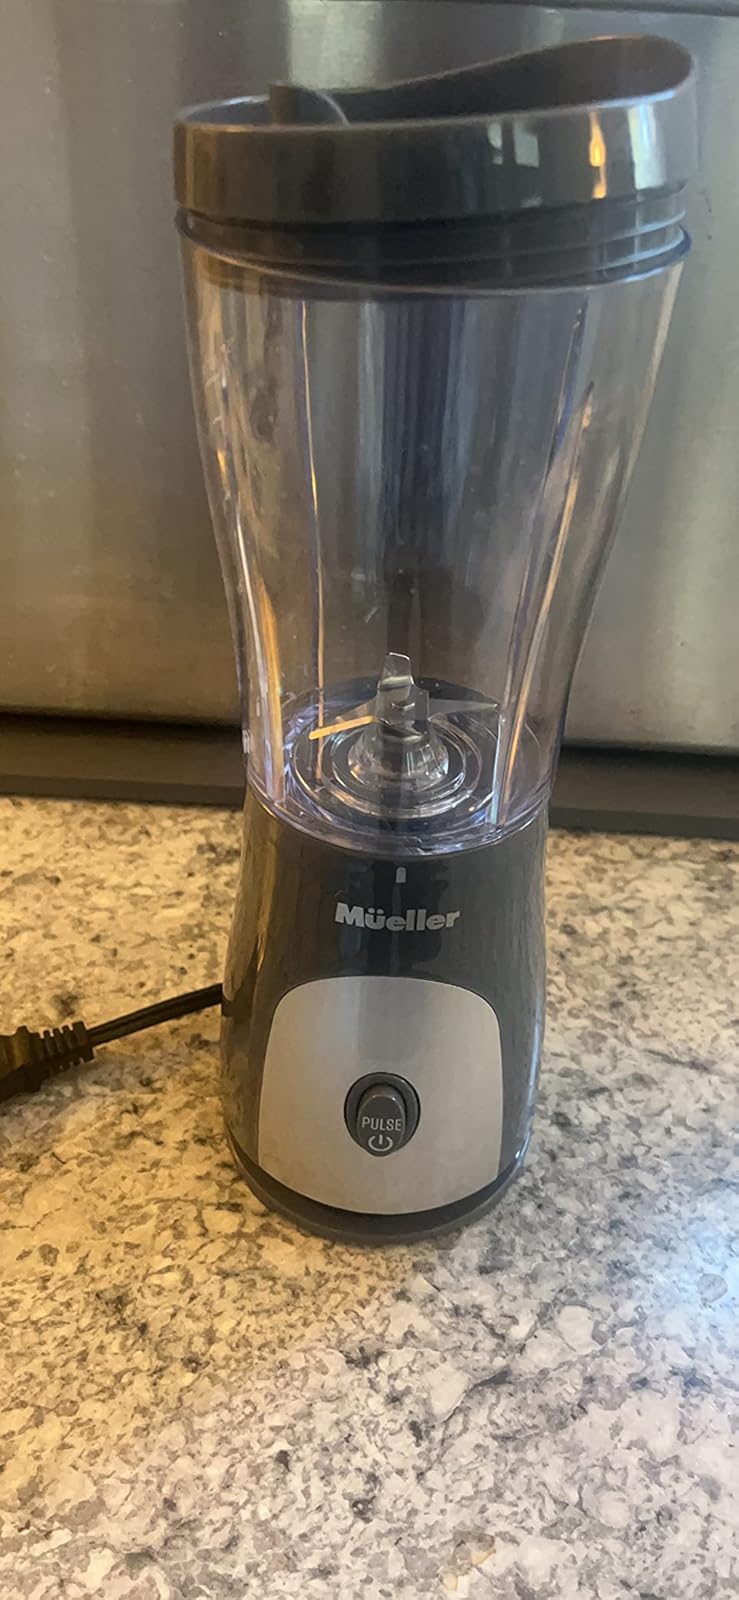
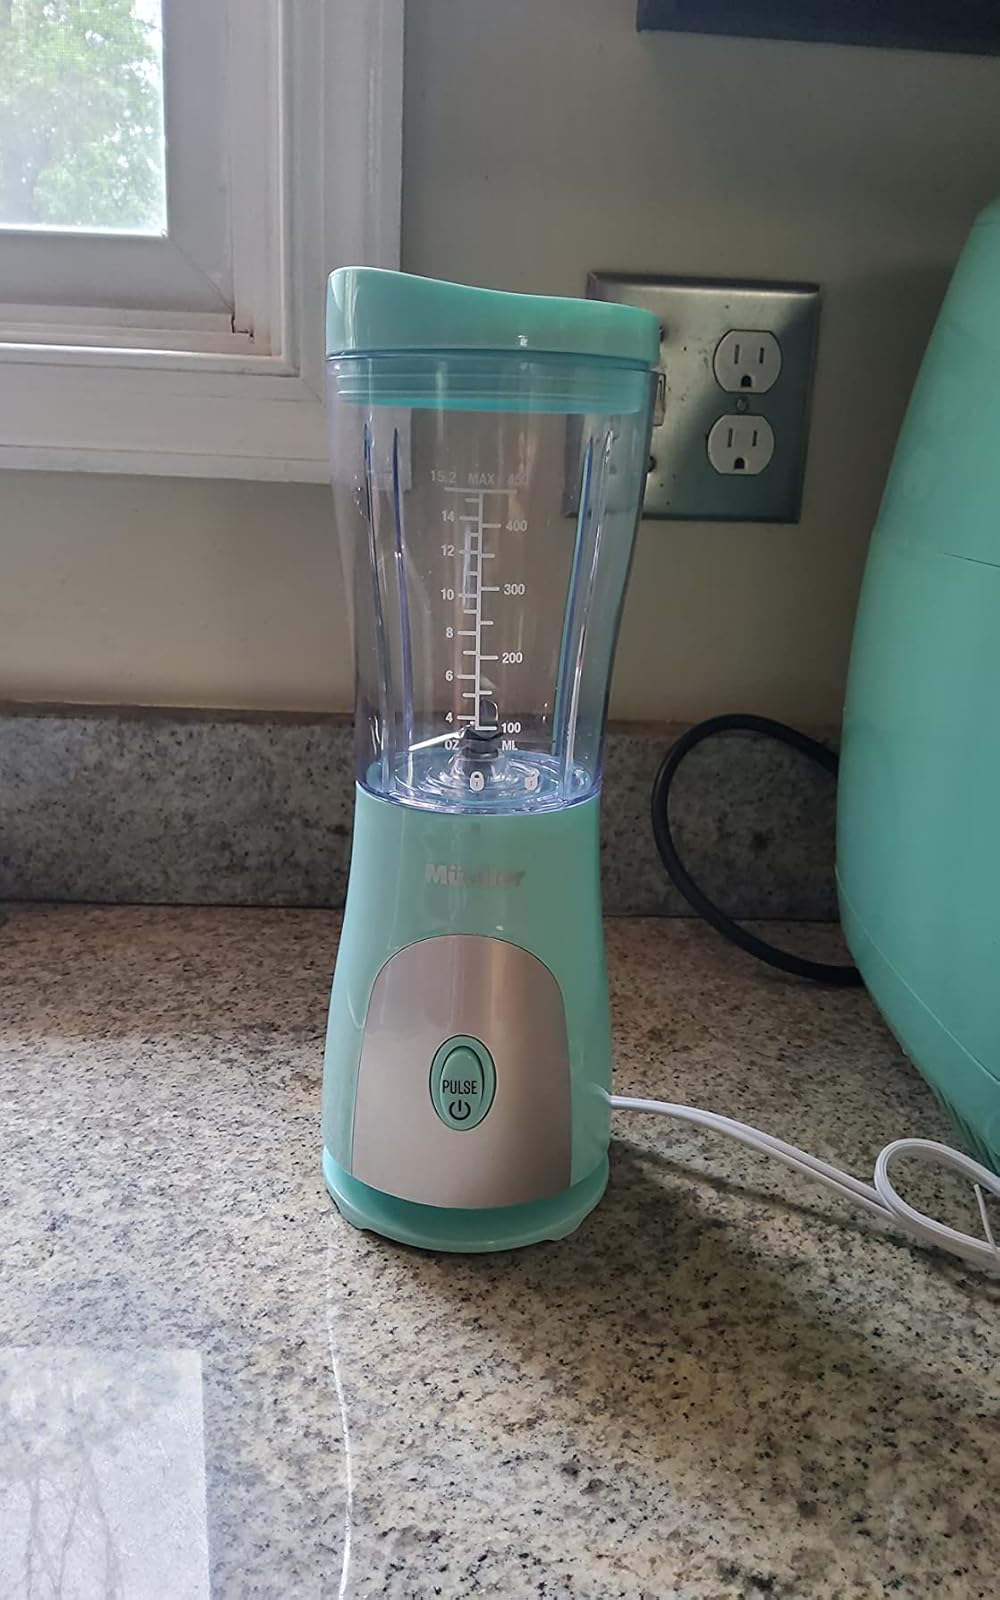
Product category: items_blender
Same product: no